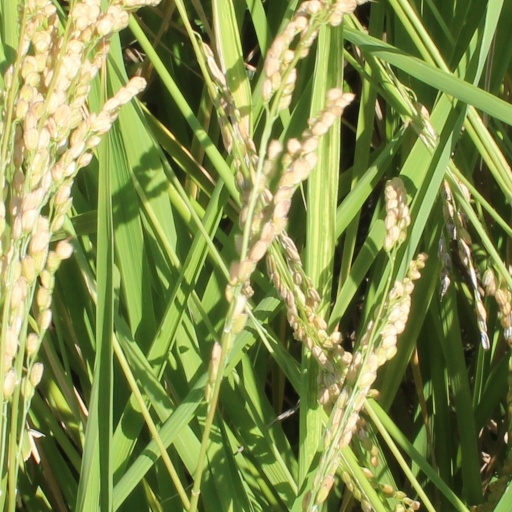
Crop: rice